Skyjacked (film)

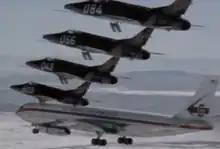
Fighters escort the hijacked airliner over Soviet airspace

Between 1961 and 1973, nearly 160 hijackings took place in American airspace. David Harper's novel "Hijacked" was published in 1970.